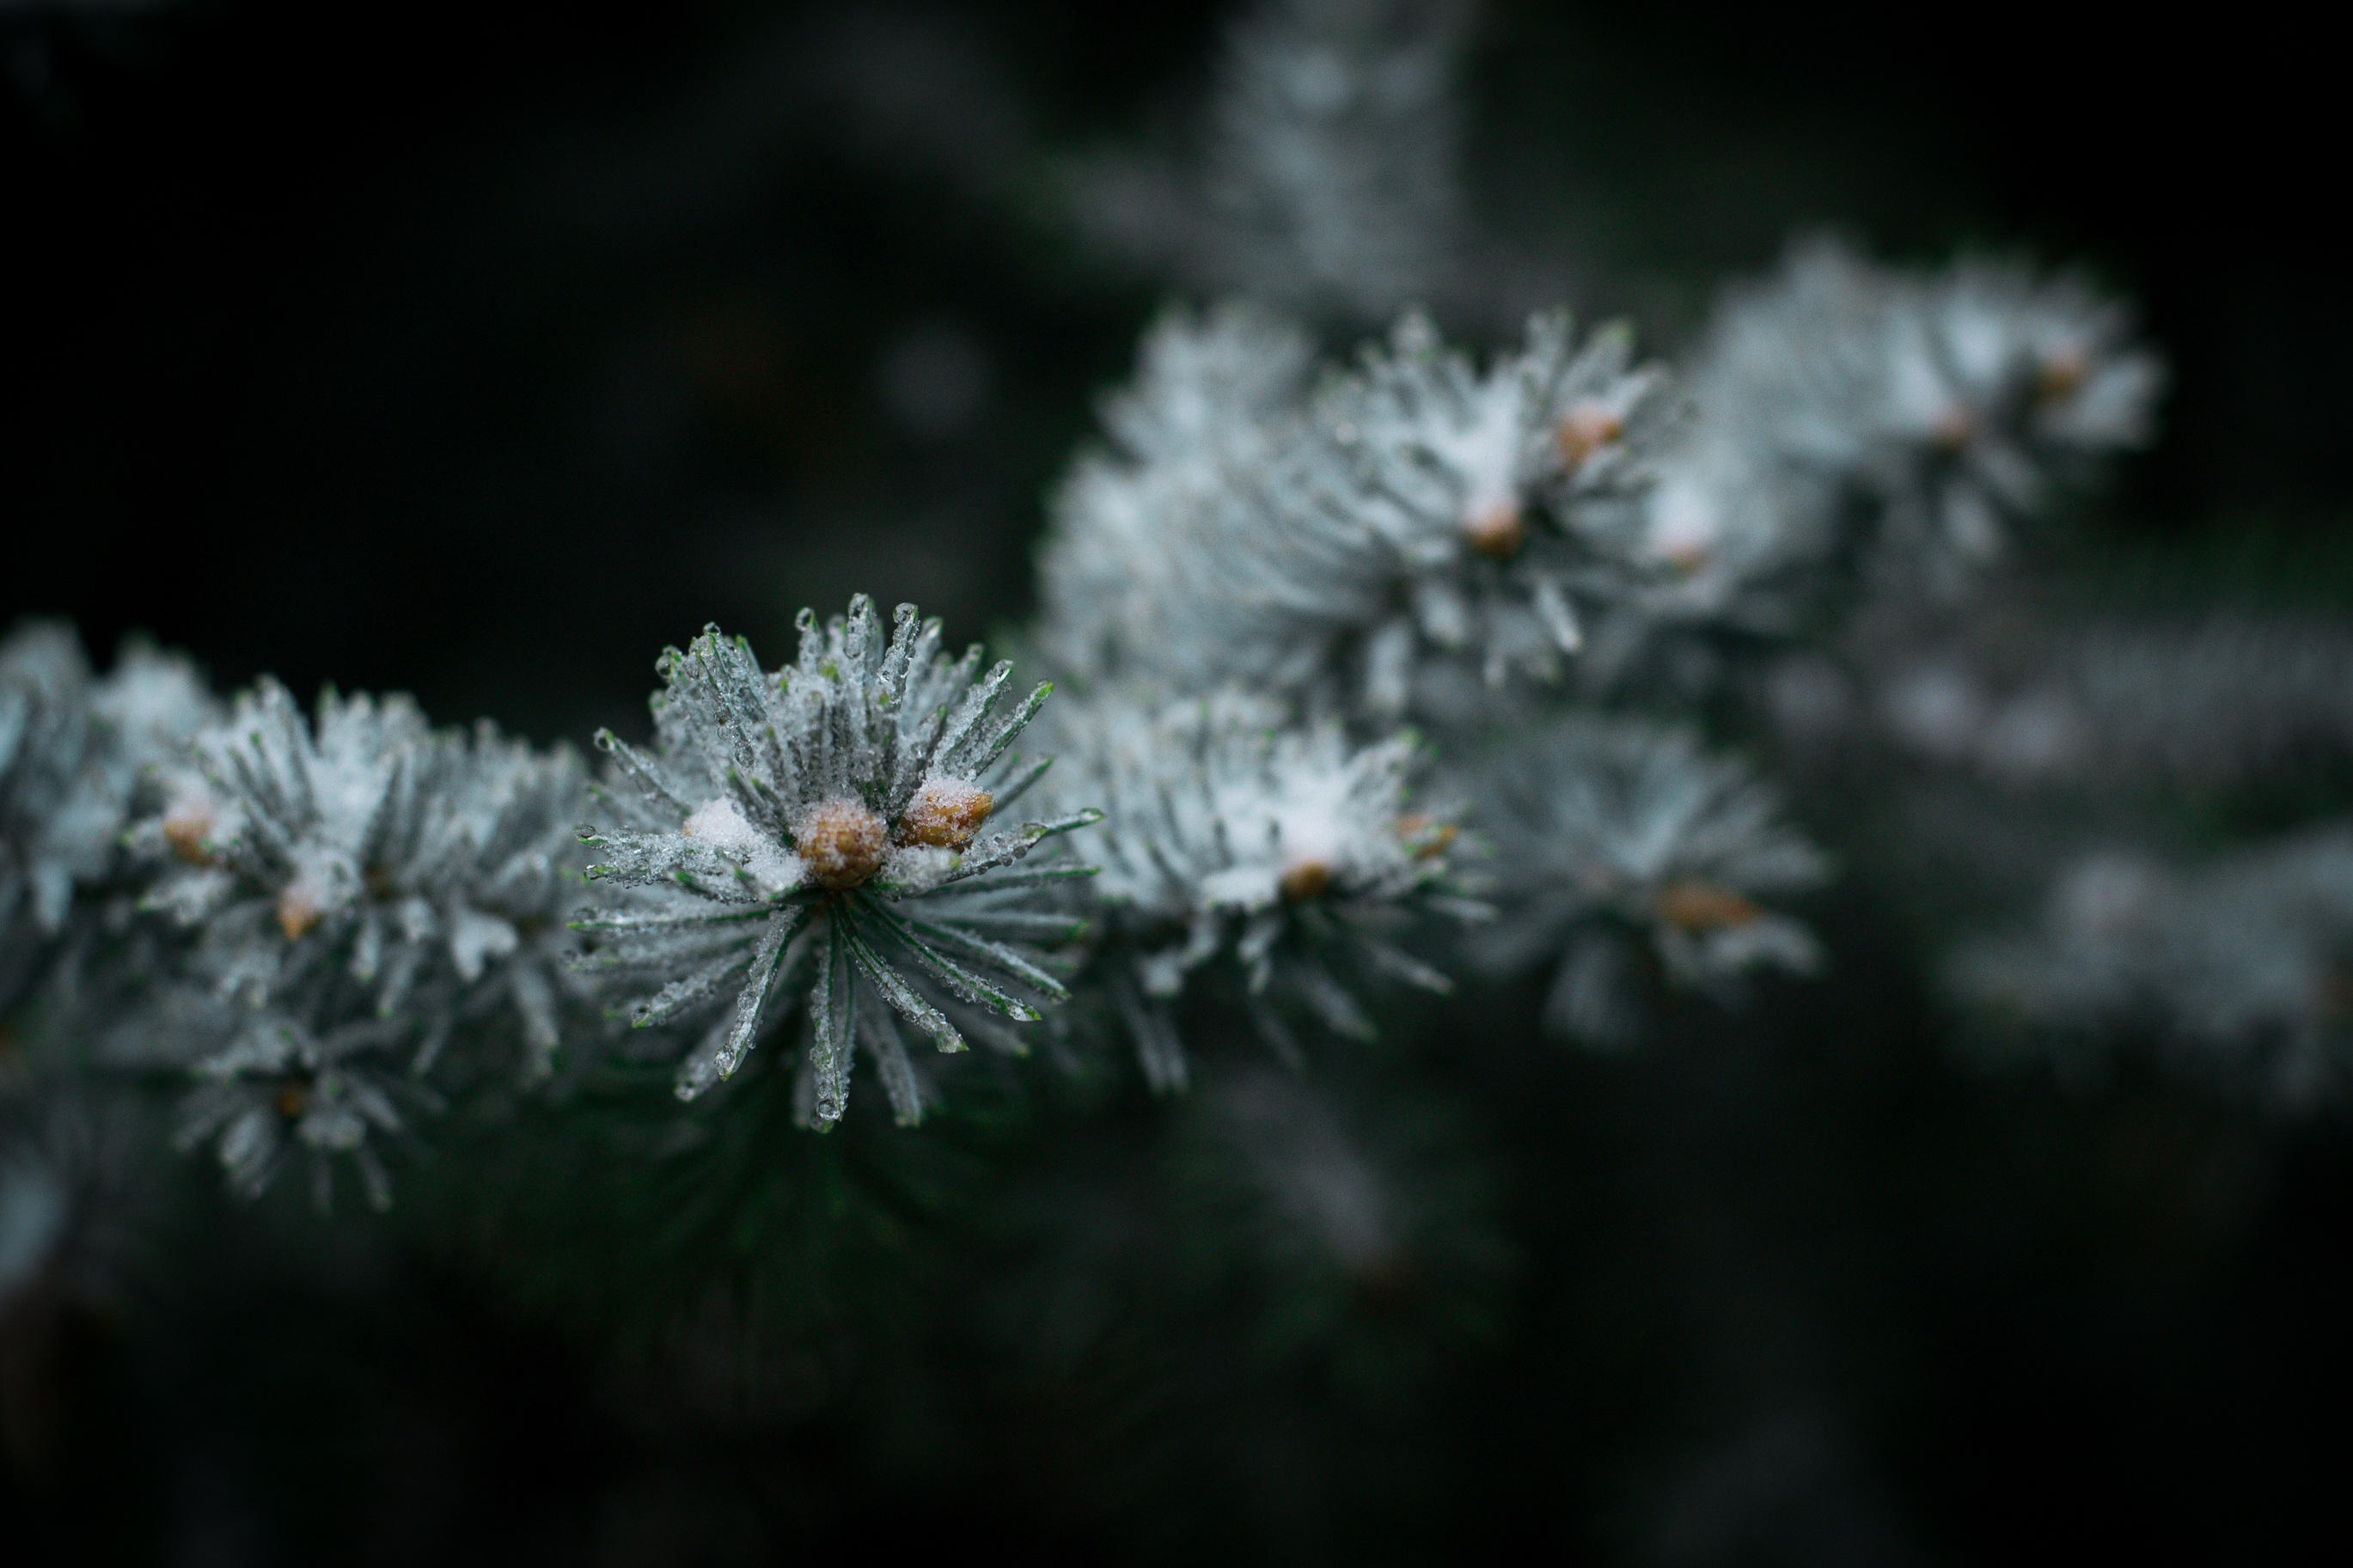
tree, nature, branch, snow, plant, photography, leaf, flower, frost, botany, fir, flora, twig, close up, spruce, needles, macro photography, woody plant, land plant